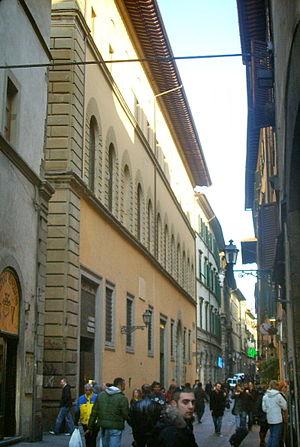
Le palais Portinari-Salviati se trouve au 6, via del Corso, dans le centre historique de Florence.
Les Portinari sont une famille importante de Florence, du XIIIᵉ au XVᵉ siècle.